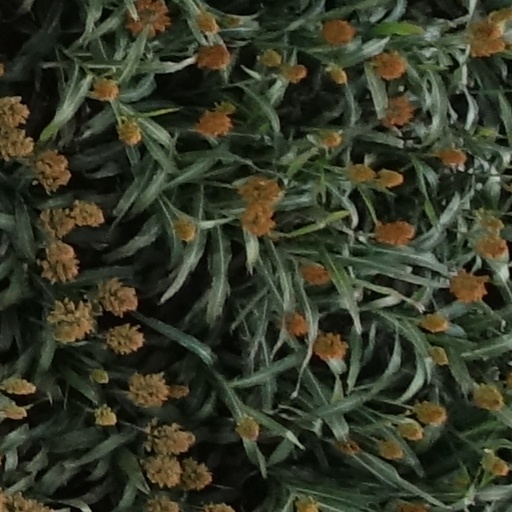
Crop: sorghum